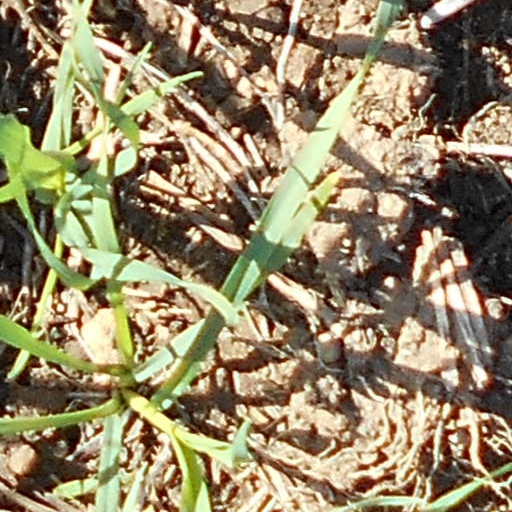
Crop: wheat